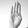
ASL letter: B